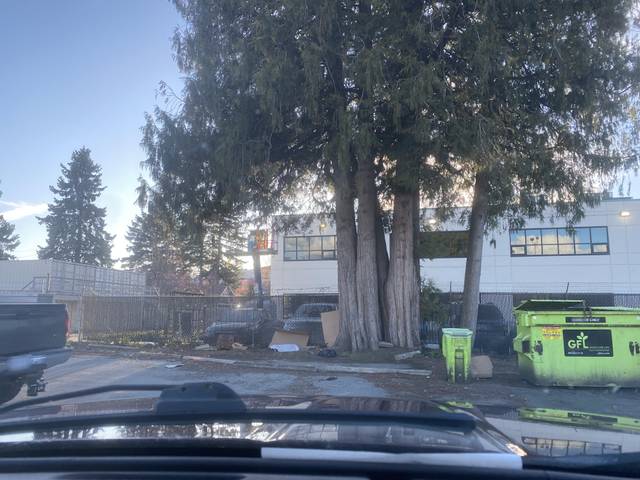
Region: Canada
Coordinates: 49.165, -121.96